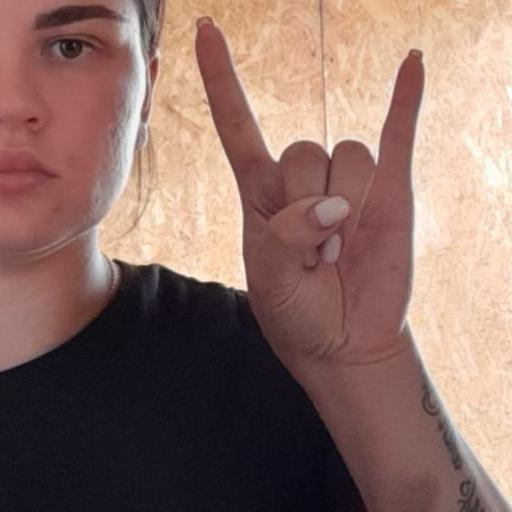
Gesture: rock